Marie-Louise Desmatins

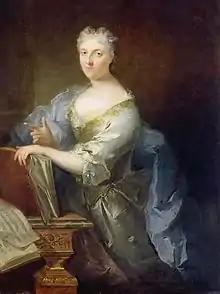
Portrait of Marie-Louise Desmatins by Robert Tournières

Marie-Louise Desmatins (fl. 1682–1708) was a French soprano and creator of many roles in French Baroque opera. She performed in Jean Baptiste Lully's "Persée" (1682), "Armide" (1686 and 1703 revival), "Achille et Polyxène" (1687), "Thésée" (1698 revival), "Isis" (1704 revival), "Roland" (1705 revival), "Bellérophon" (1705 revival), "Alceste" (1706 revival), as well as in Pascal Collasse's "Enée et Lavinie" (1690) and "Thétis et Pélée" (1699 revival), André Cardinal Destouches' "Issé" (1697), Henri Desmarets' "Didon" (1704 revival), André Campra's "Iphigénie en Tauride" (1704), and Marin Marais' "Alcyone" (1706).